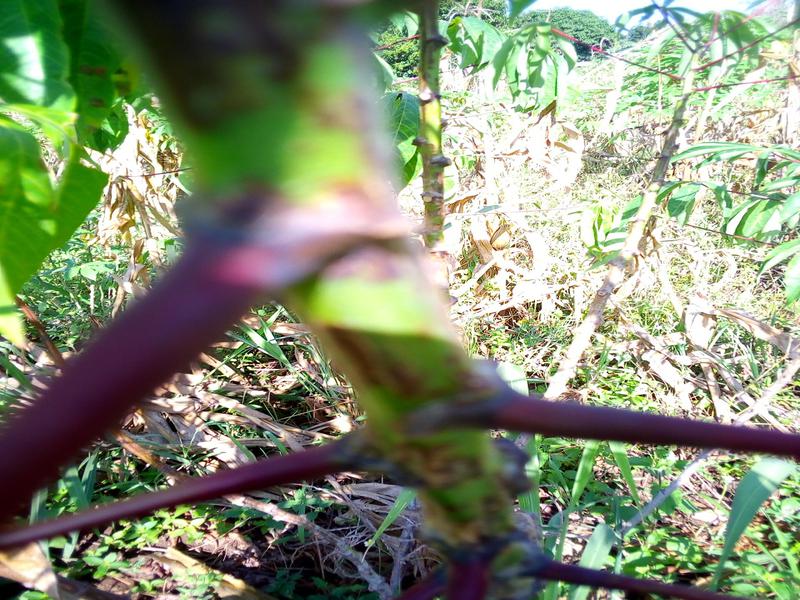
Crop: cassava
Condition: brown_streak_disease